Euroa

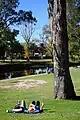
Seven Creeks Park Euroa

Major T.L. Mitchell camped on the banks of the Seven Creeks at Euroa during his 1836 "Australia Felix" expedition.